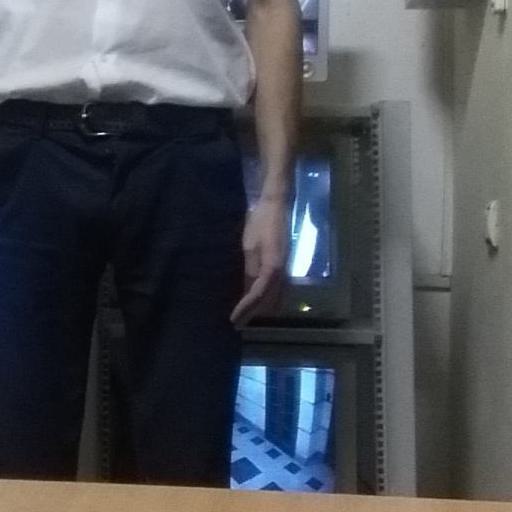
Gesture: no_gesture